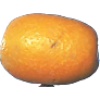
Label: Kumquats 1